Edward Pellew, 1st Viscount Exmouth

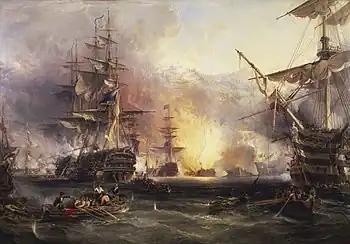
Painting of the Bombardment of Algiers by George Chambers Sr.

By 1794, he was commodore of the Western Squadron. In 1795, he took command of , the ship with which he is most closely associated. The squadron also comprised the frigates , , , and .